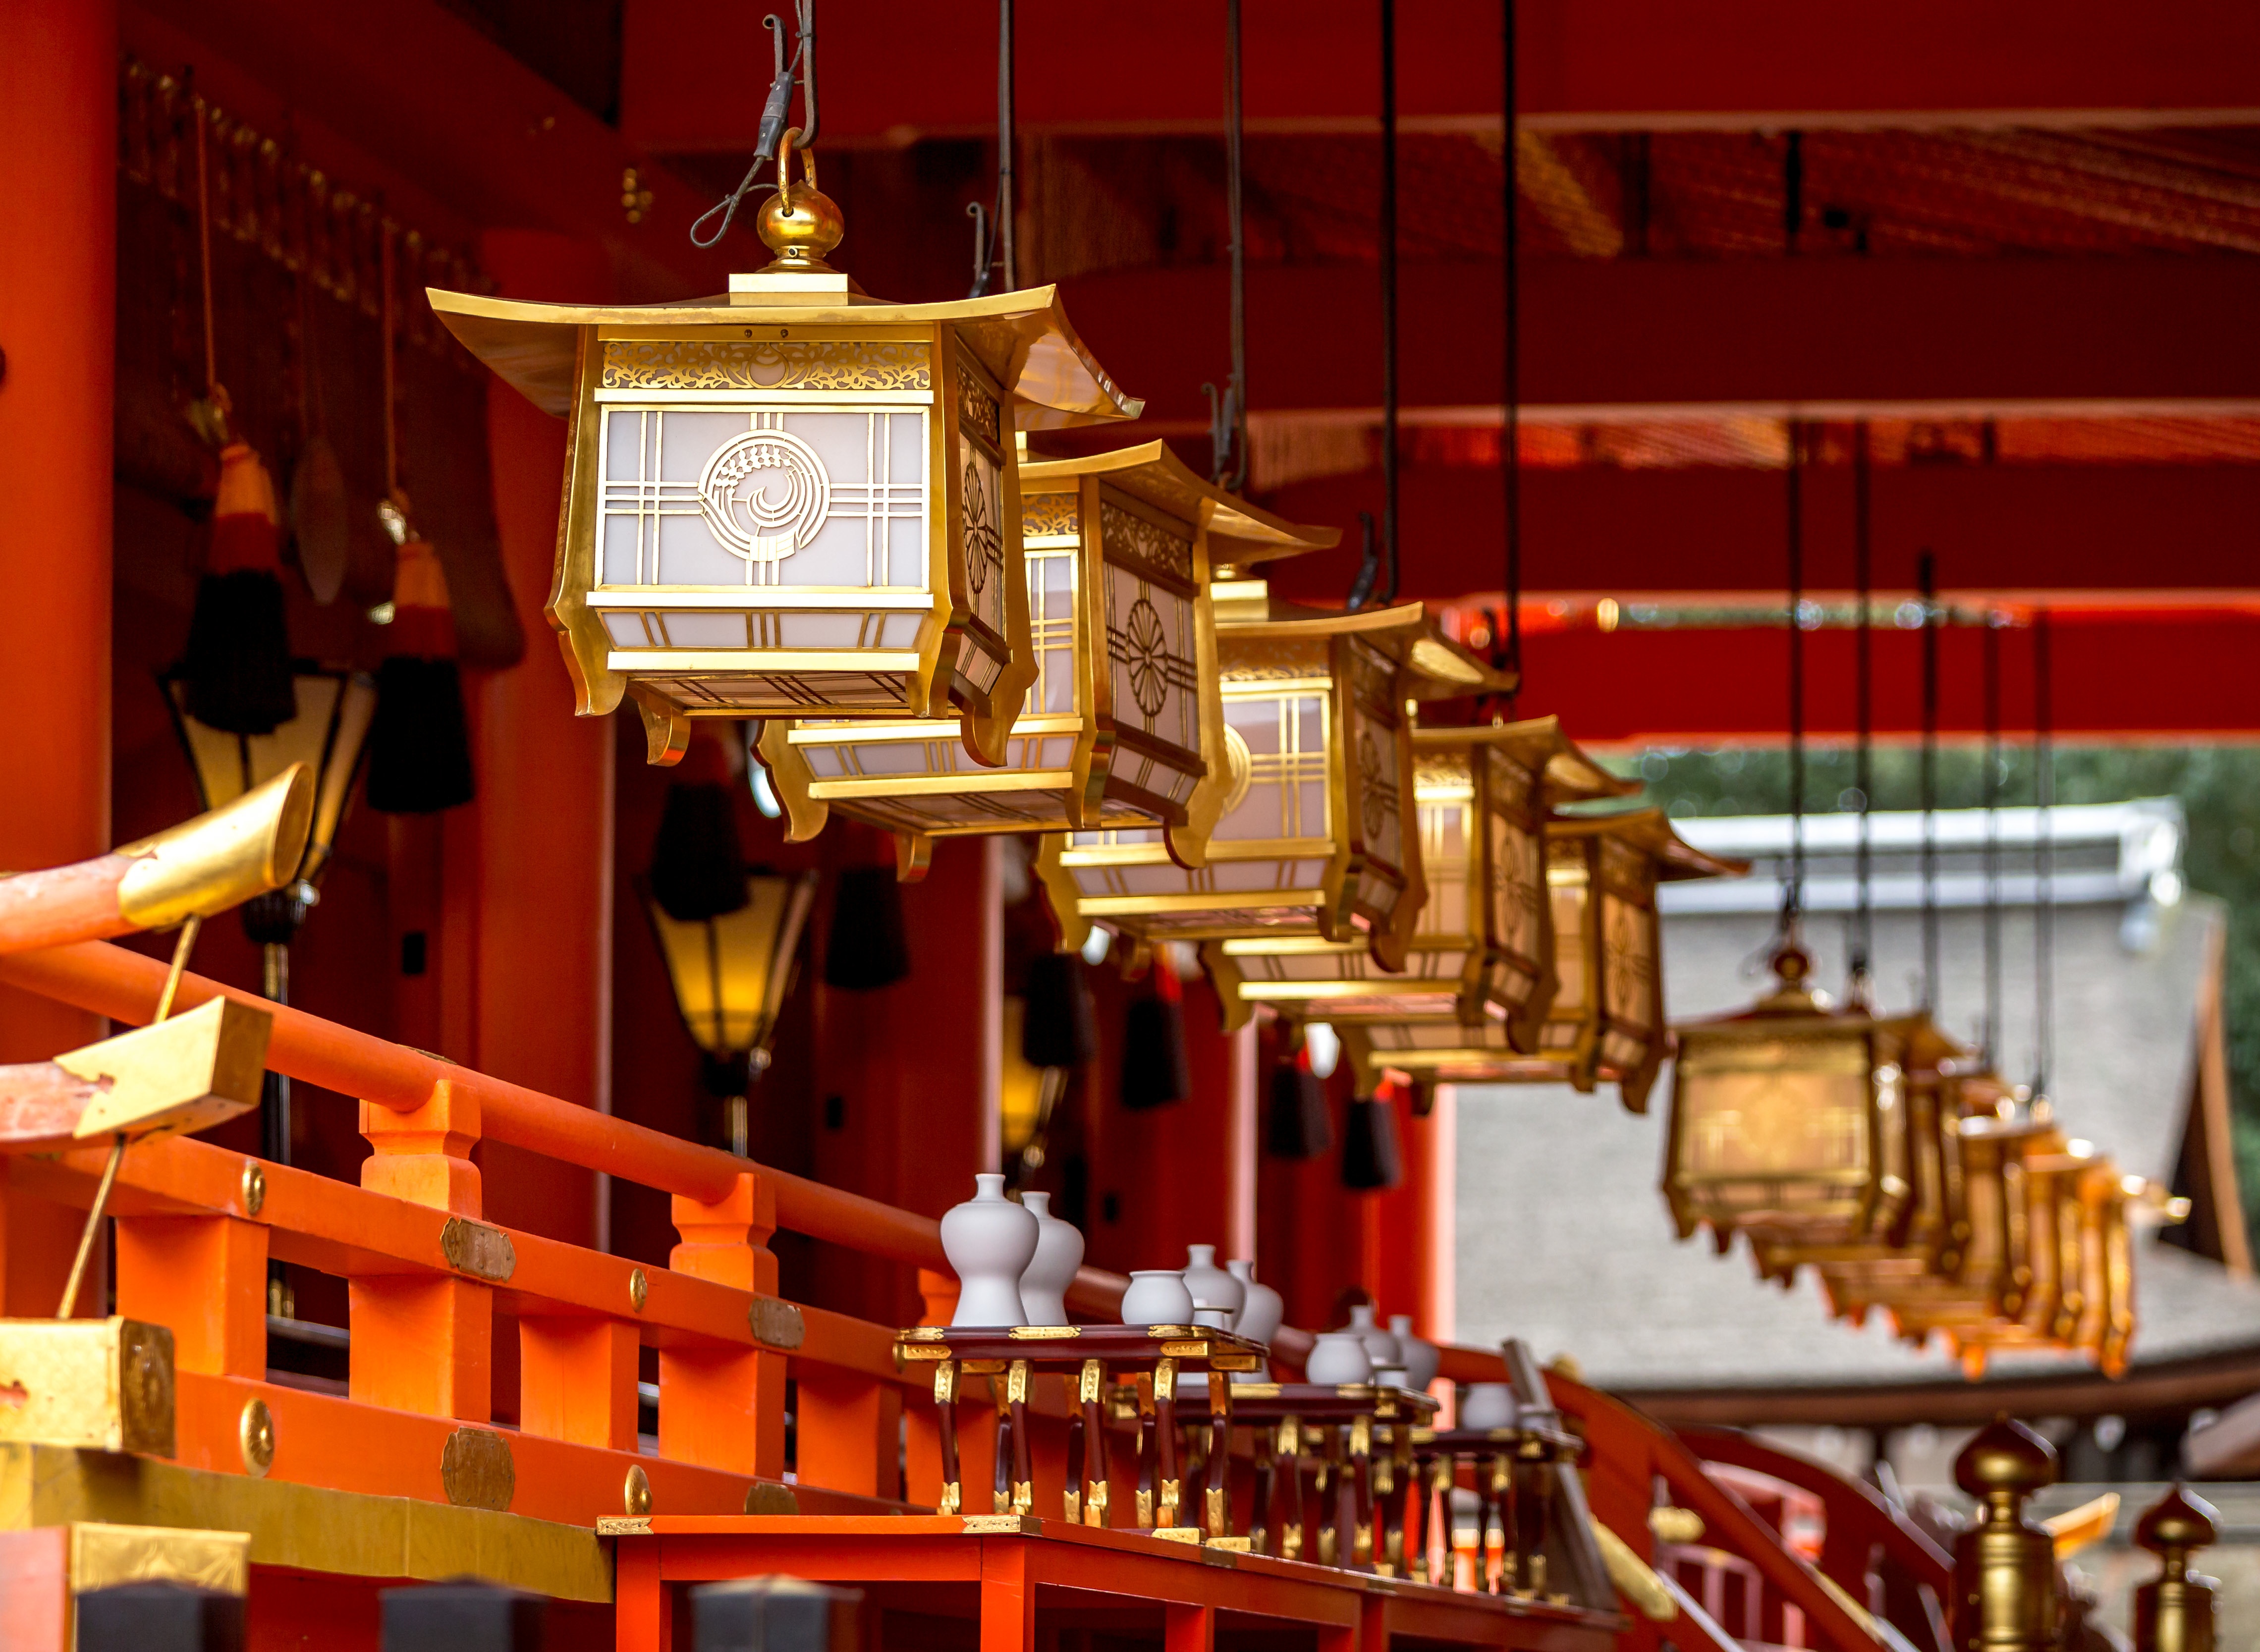
art